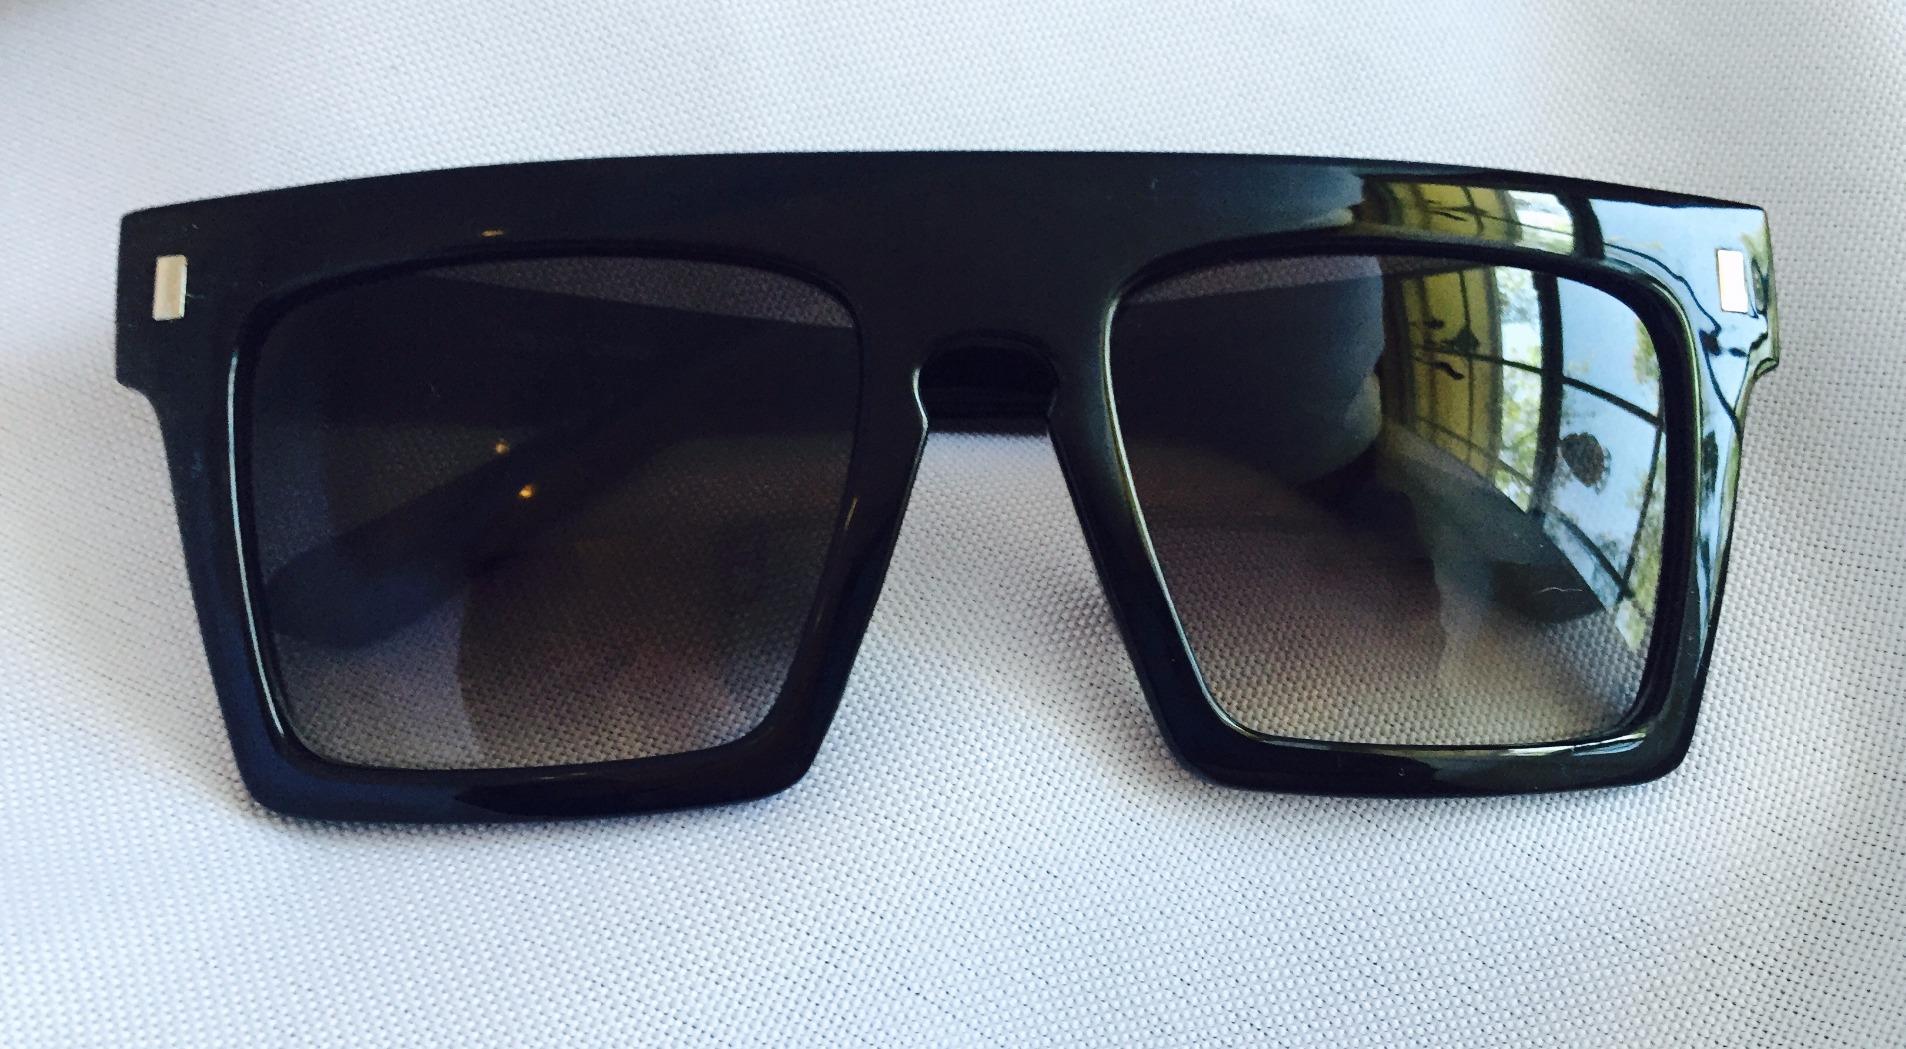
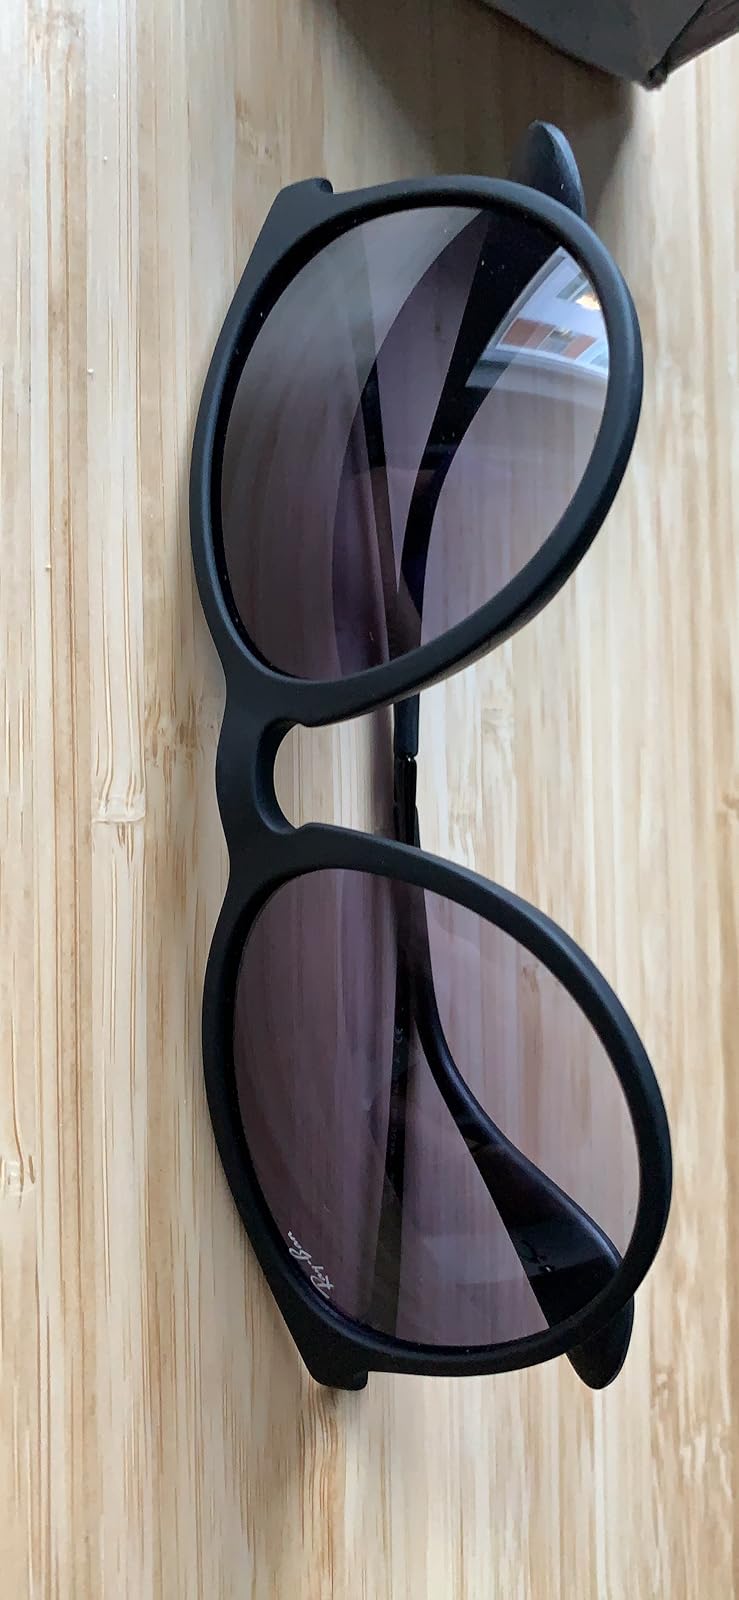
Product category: accessories_sunglasses
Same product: no